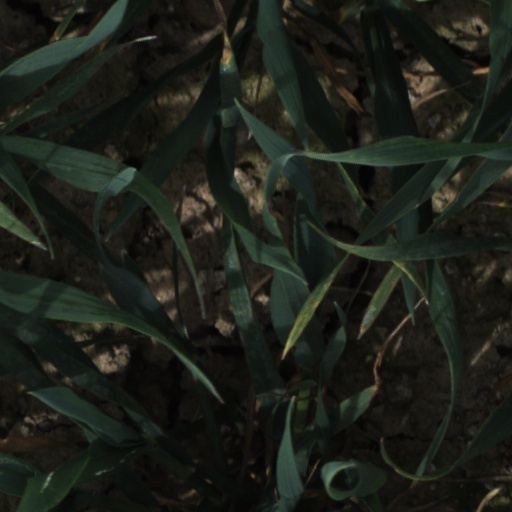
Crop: wheat